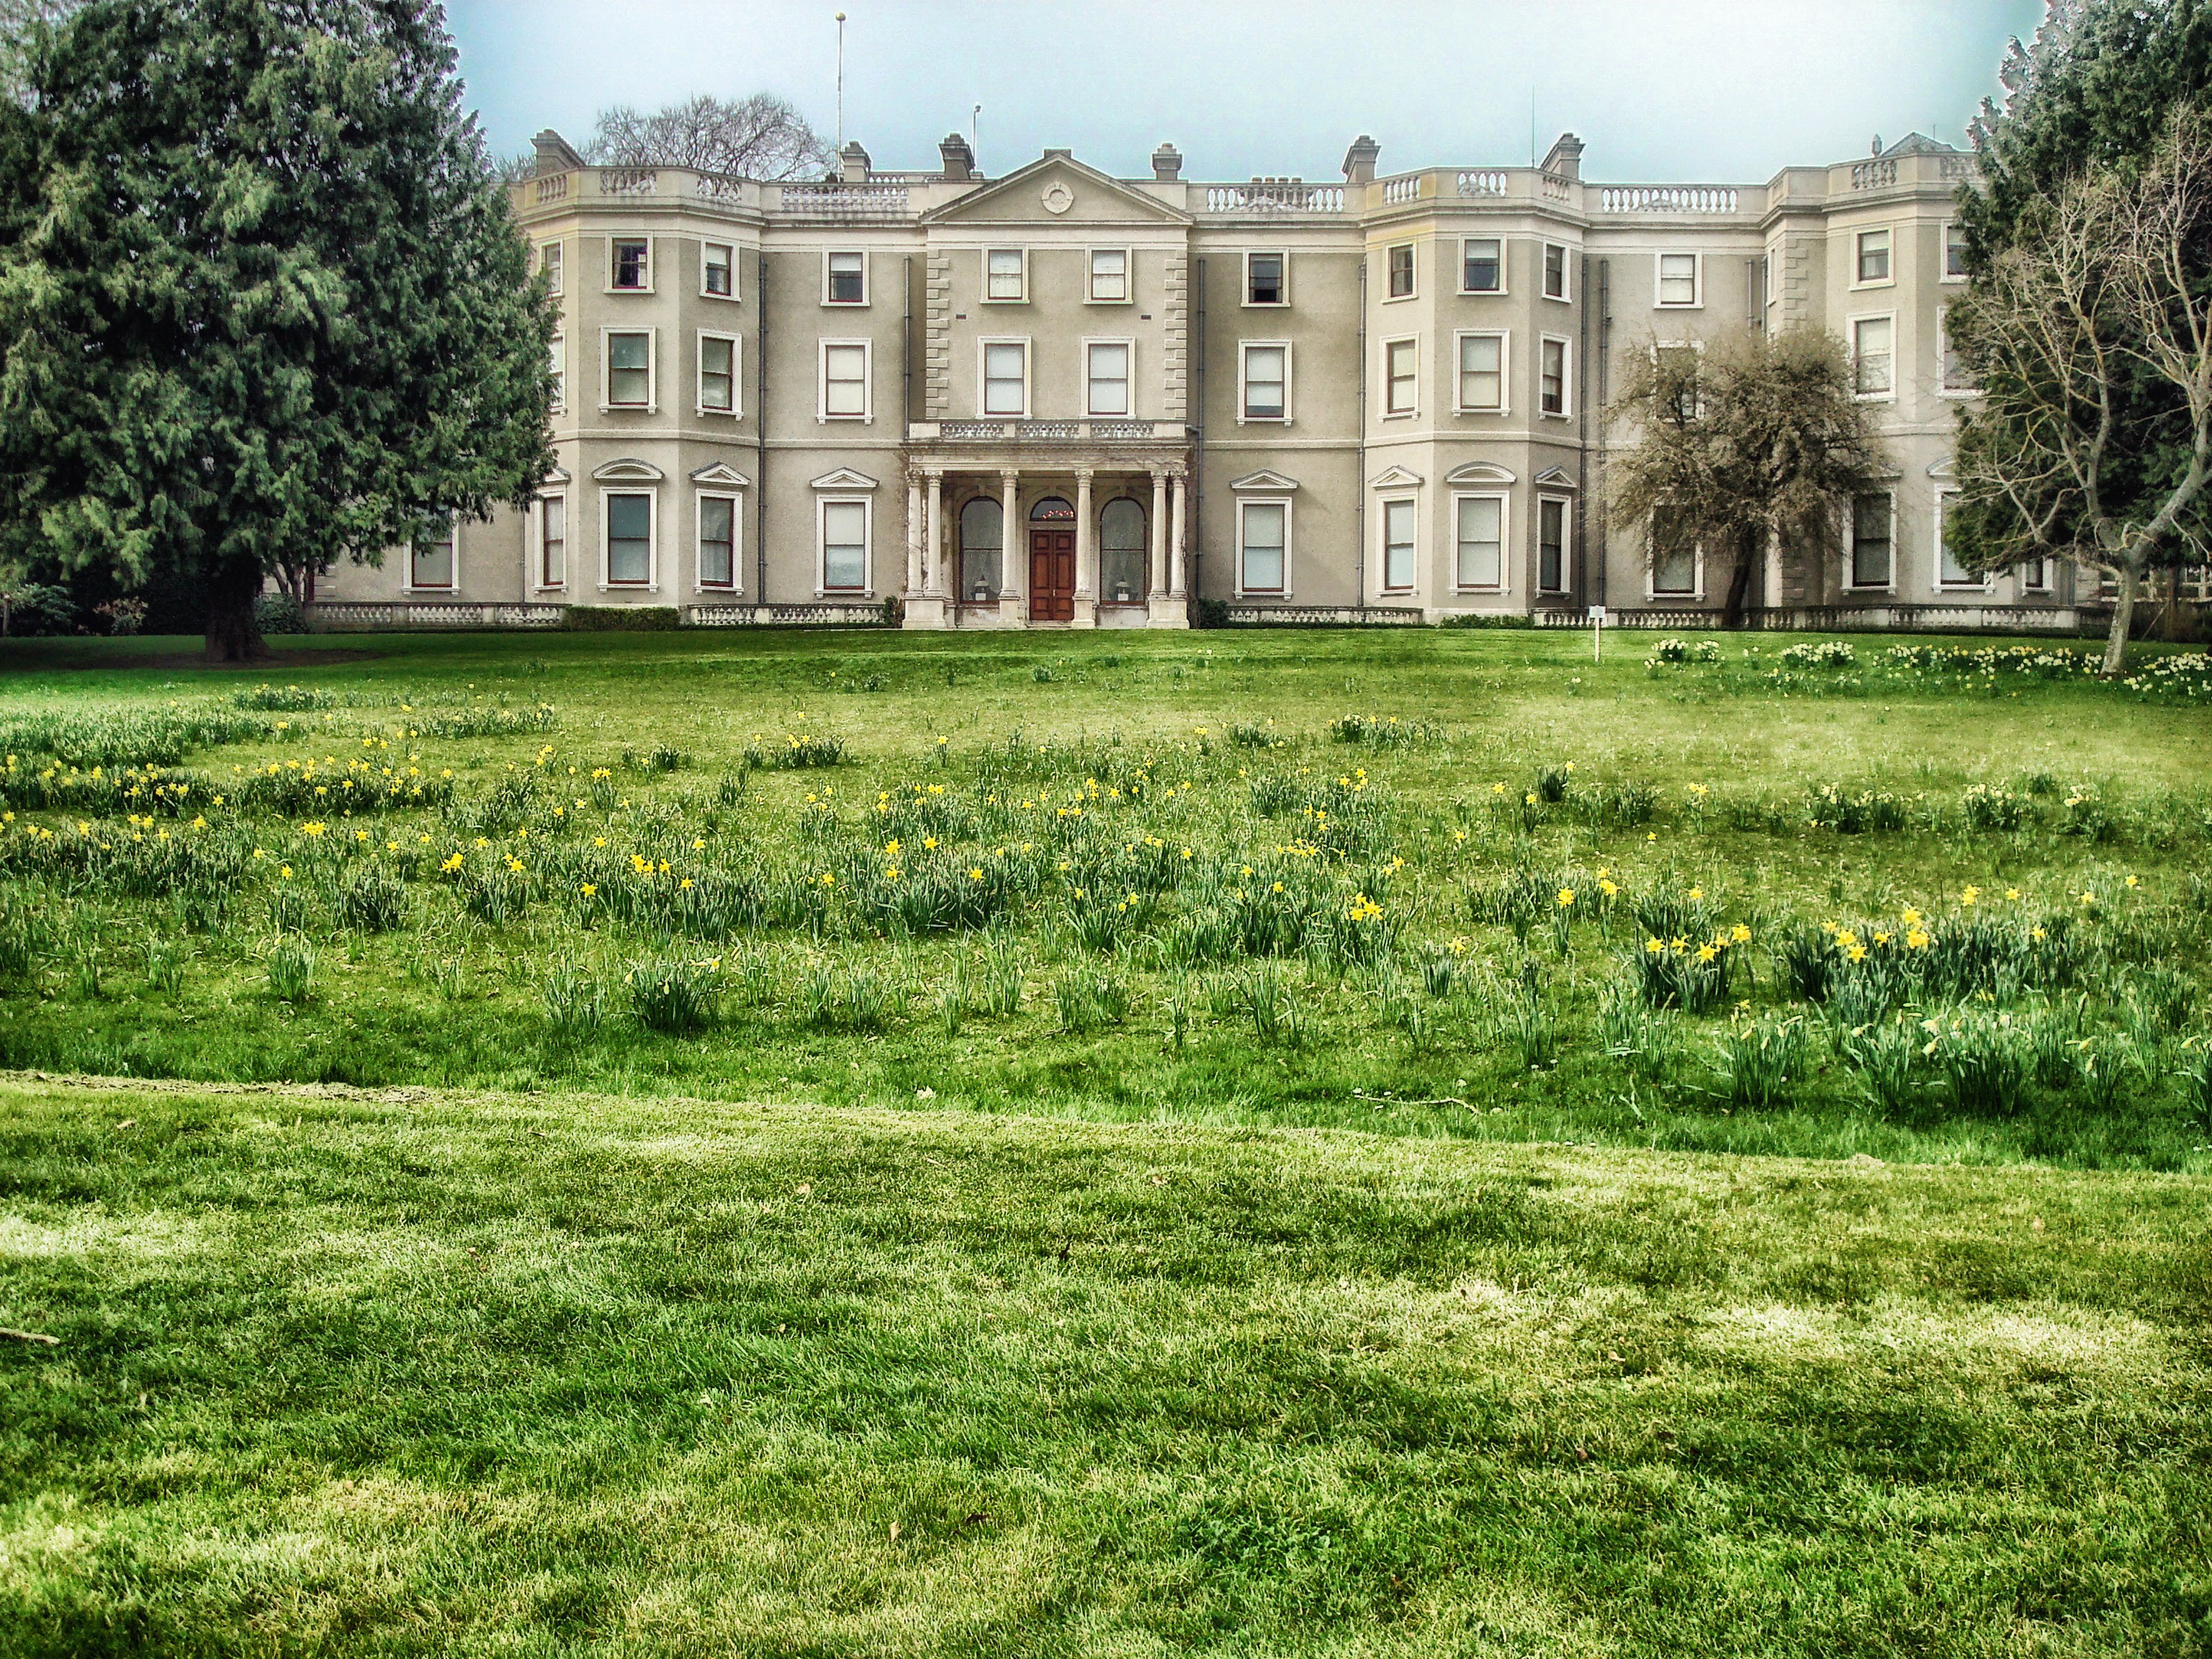
grass, architecture, lawn, meadow, mansion, house, building, chateau, palace, home, landmark, garden, flowers, outside, hdr, plantation, ireland, grounds, estate, dublin, manor house, rural area, stately home, farmleigh